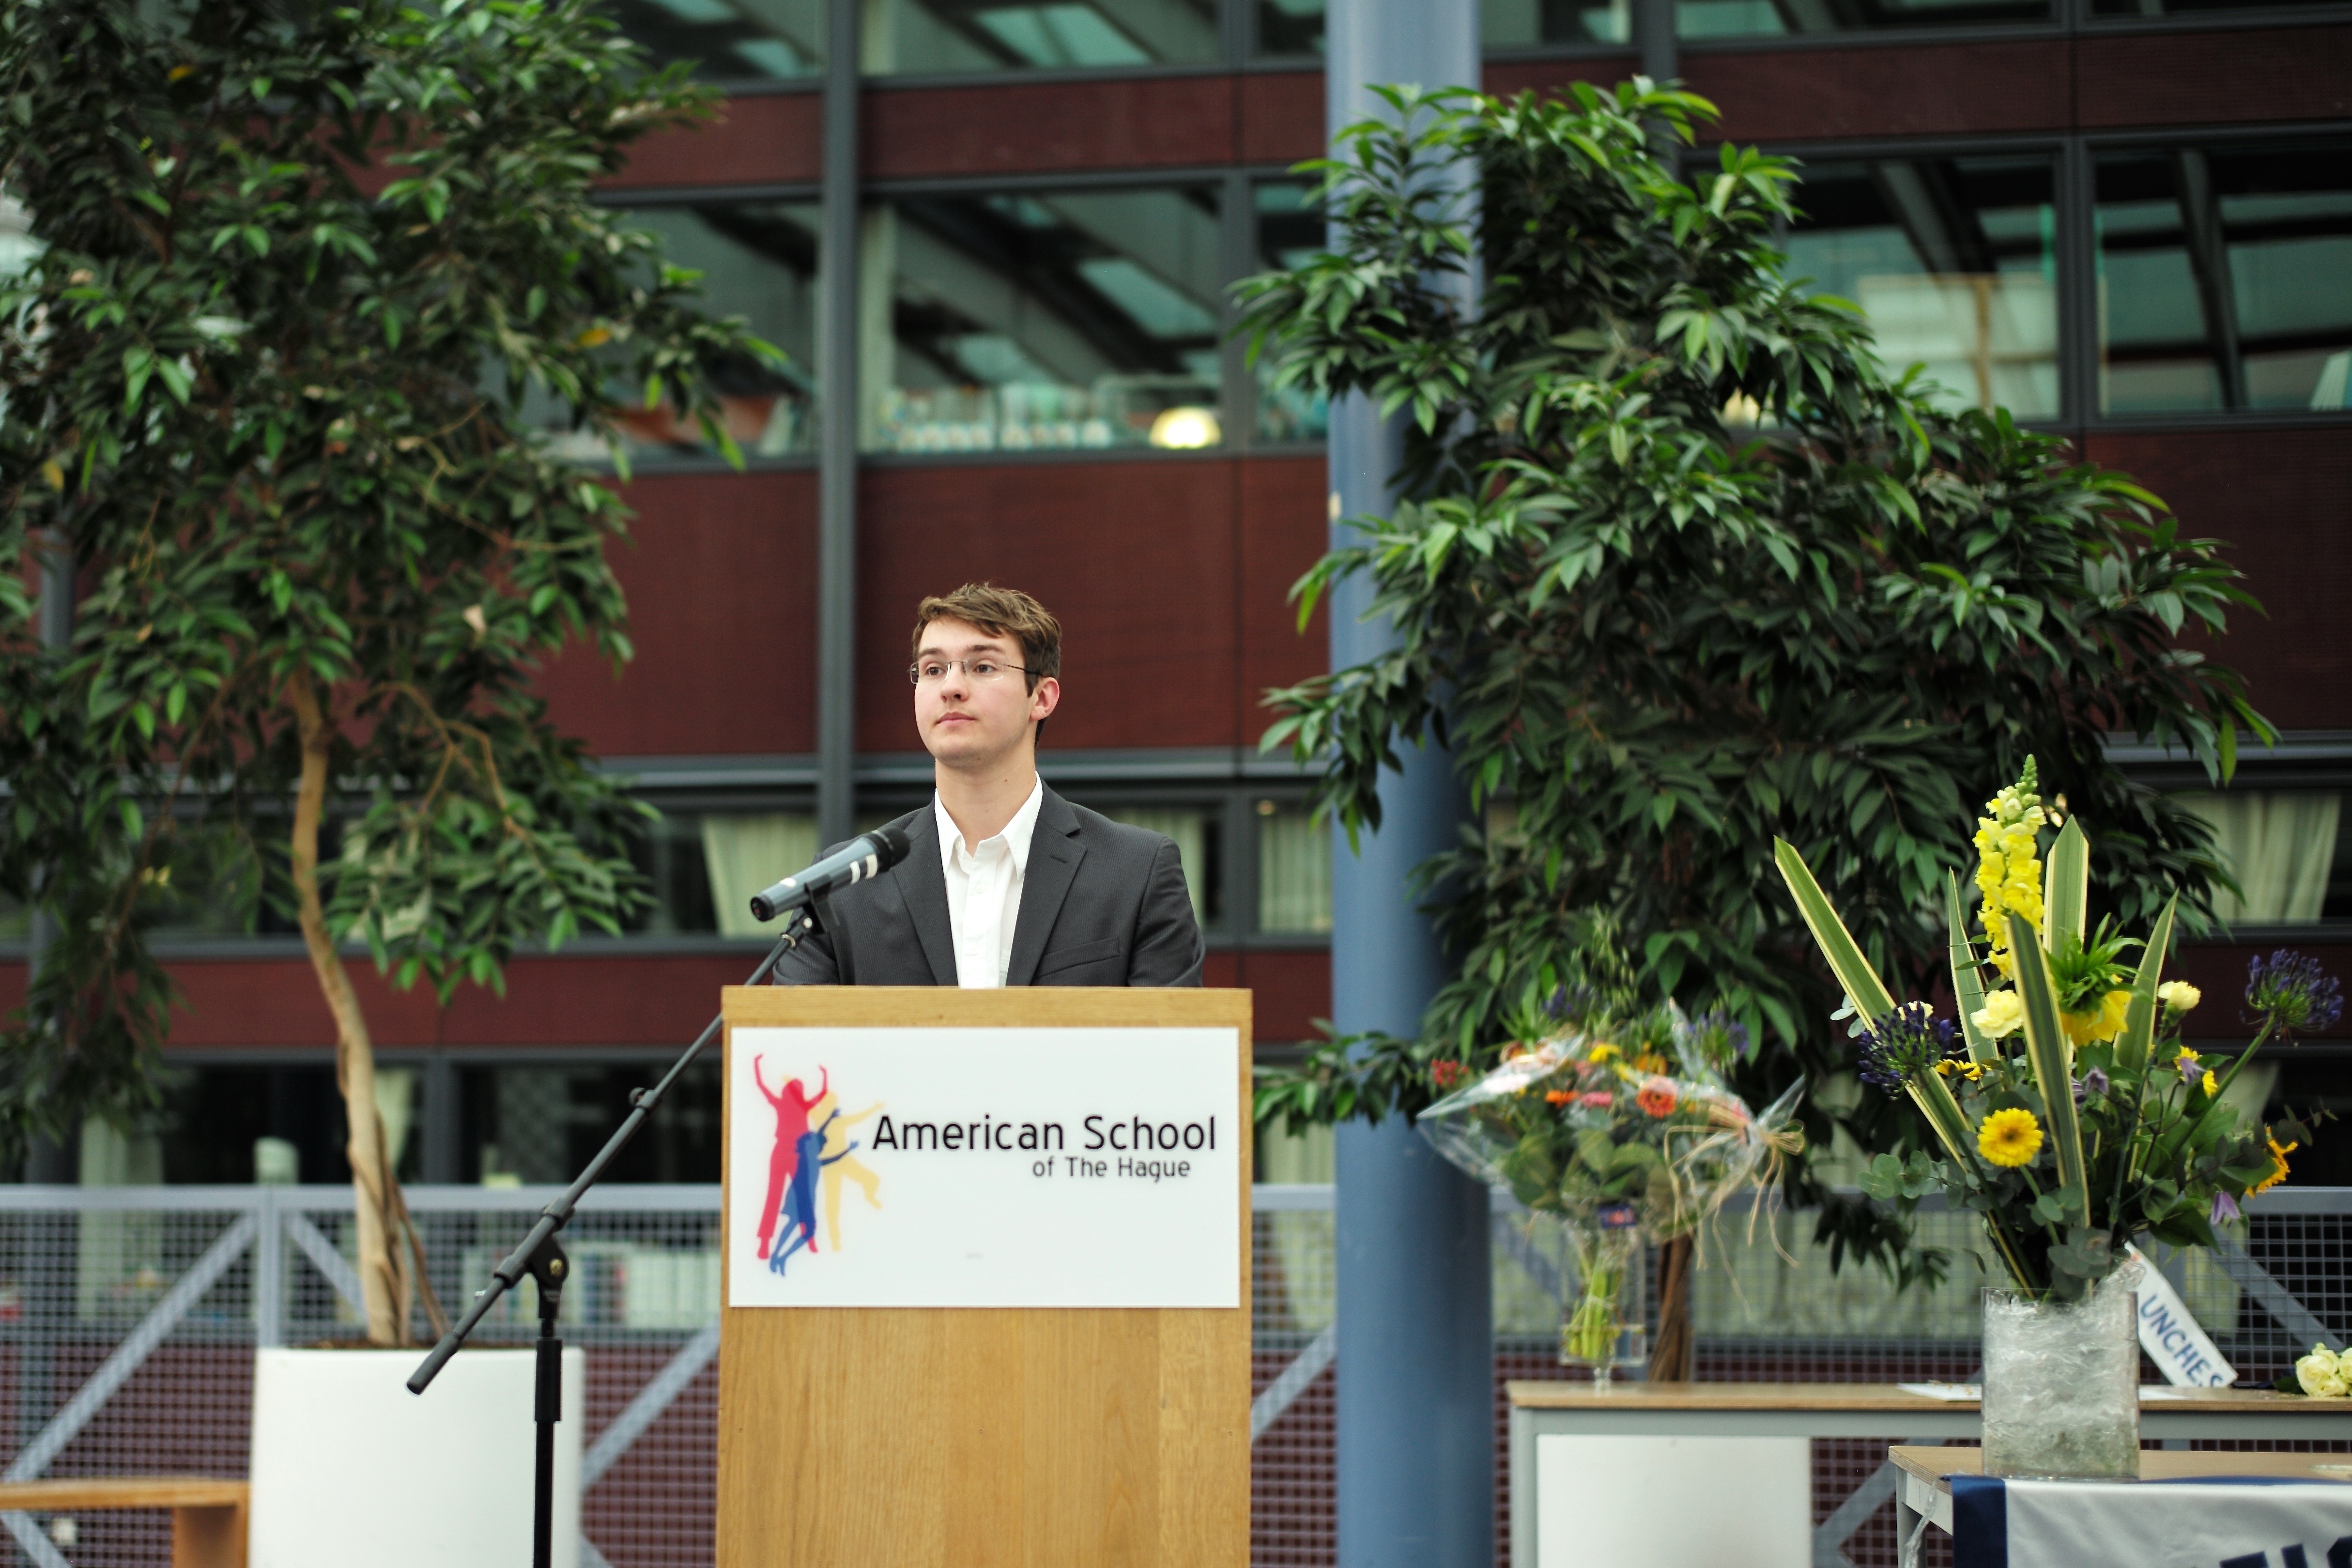
ash, 2015, national, holland, hague, netherlands, m, american, society, honor, school, leica, 240, graduation, nhs, induction